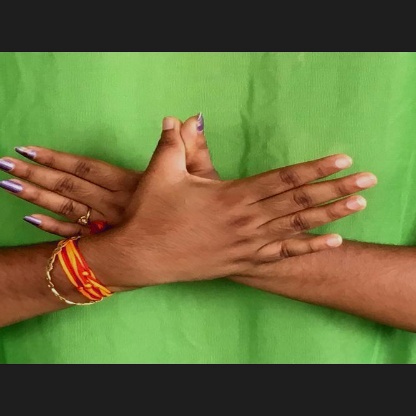
Mudra: Garuda